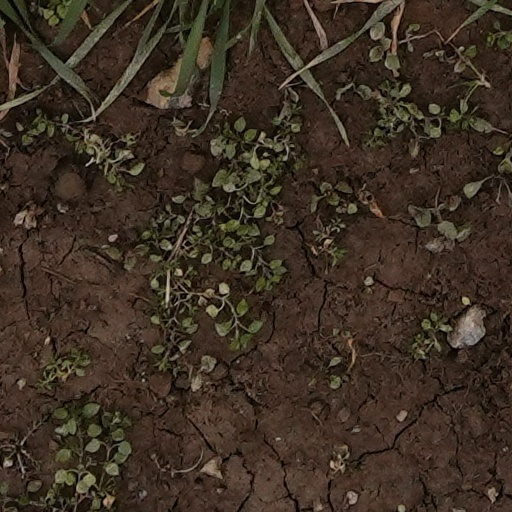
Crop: wheat